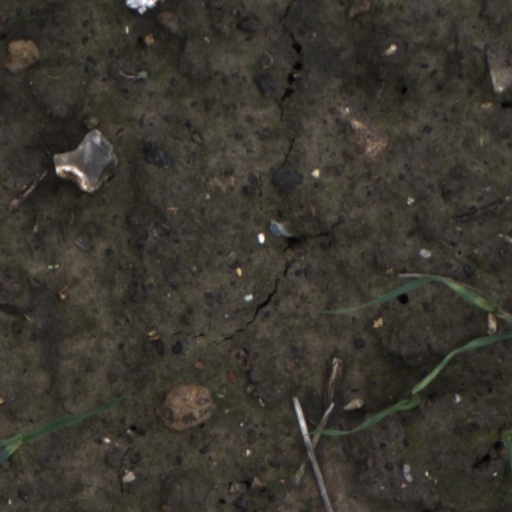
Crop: wheat